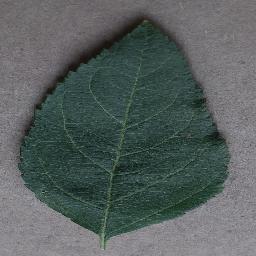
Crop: apple
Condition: healthy